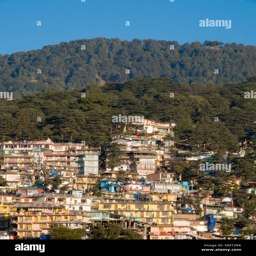
terraced buildings built on a steep mountainside